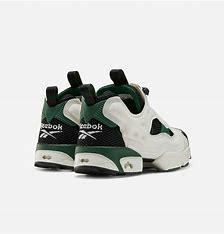
Brand: Reebok
Model: Instapump Fury OG